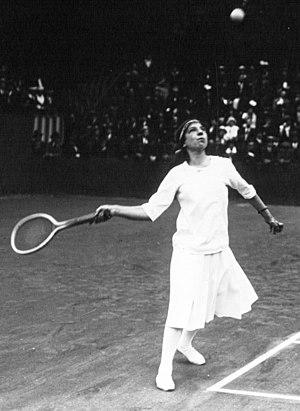
Championnats du Monde de Tennis